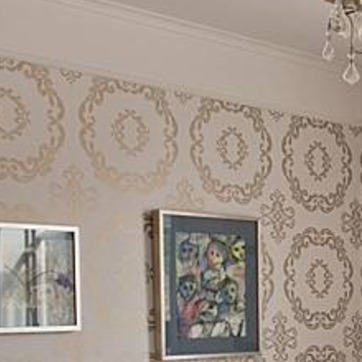
Material: wallpaper